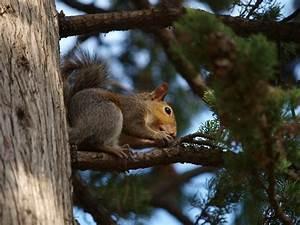
squirrel